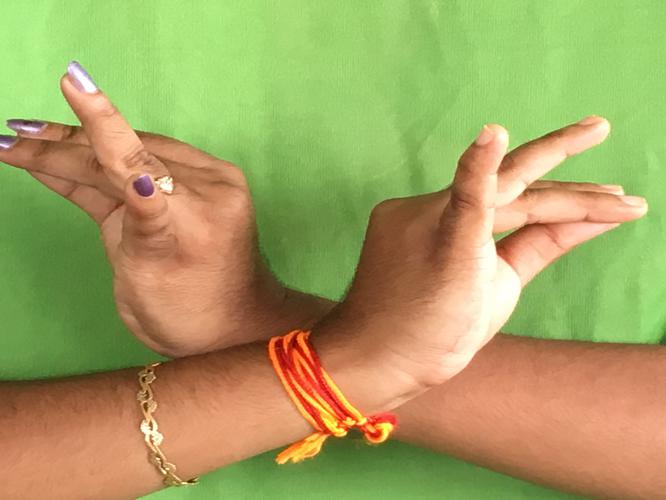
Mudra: Katakavardhana
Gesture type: double_hand